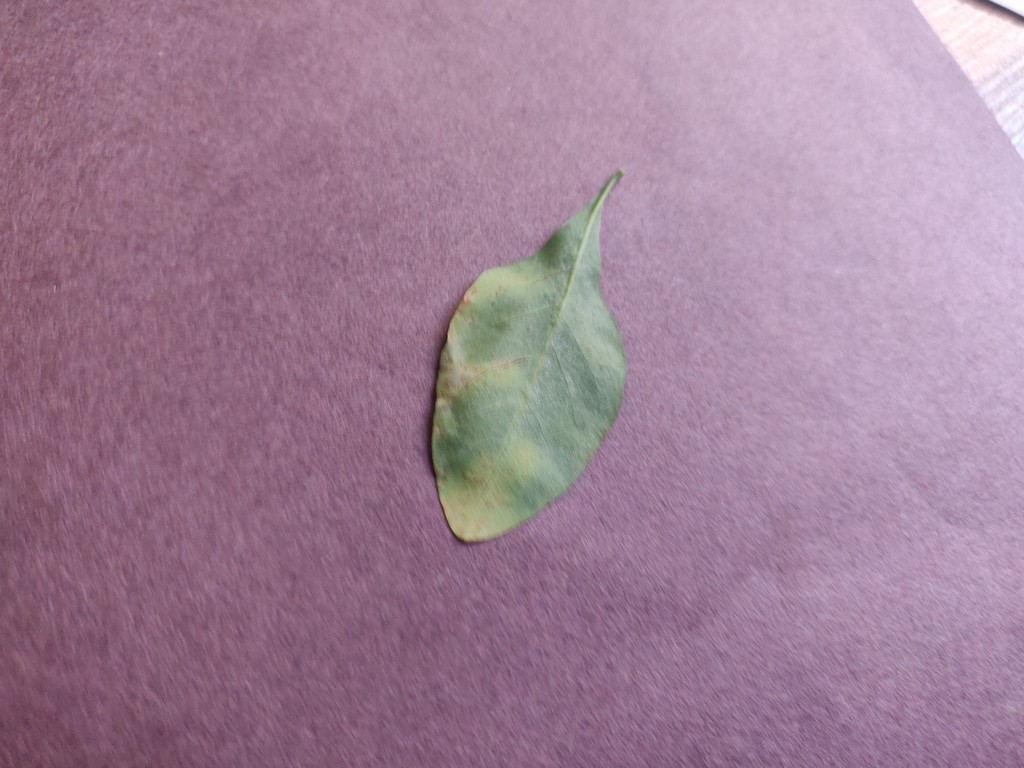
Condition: Unhealthy
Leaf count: single
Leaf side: back